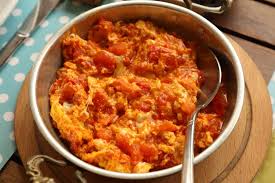
Label: Menemen